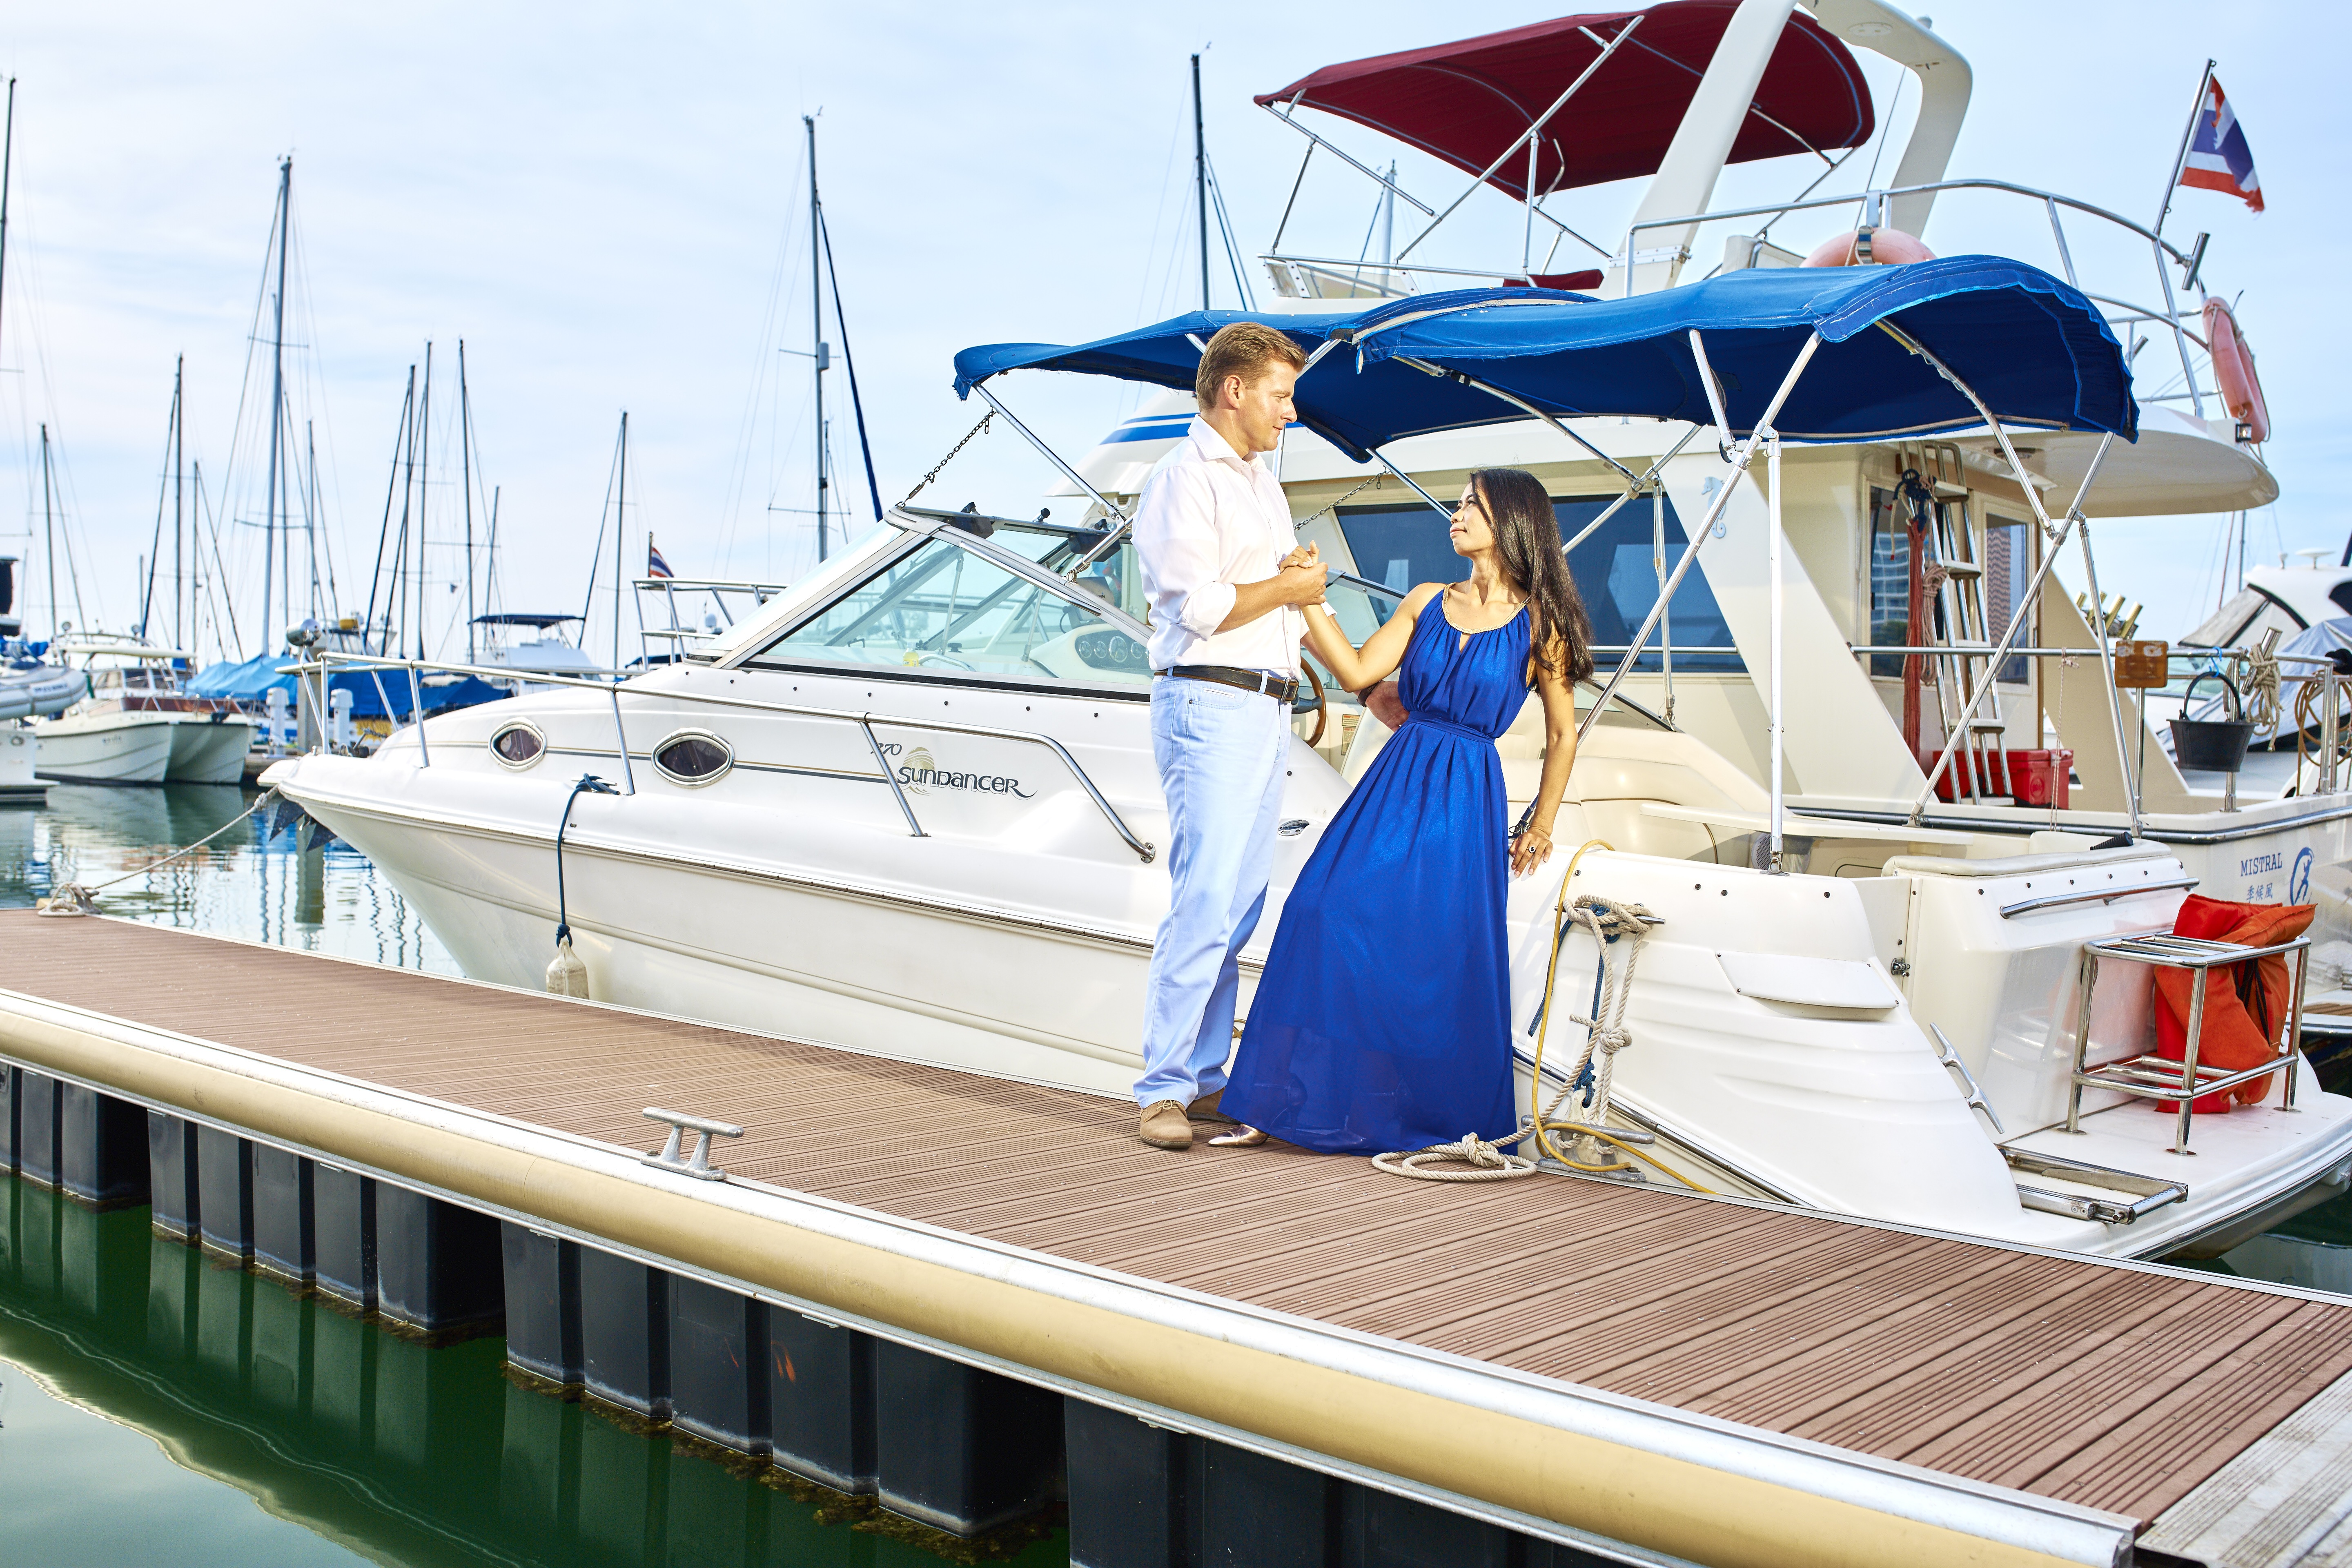
dock, boat, ship, vacation, love, vehicle, mast, yacht, couple, romance, romantic, marina, wedding, groom, sailboat, married, marriage, engagement, date, engagement ring, luxury, relationship, dating, sail, valentine, watercraft, pattaya, elegance, marry, fishing vessel, couple in love, passenger ship, romance couple, romantic couple, wedding couple, honeymoon, in love, couples in love, married couple, prewedding, ocean marina, najomtien beach, napaporn sripirom